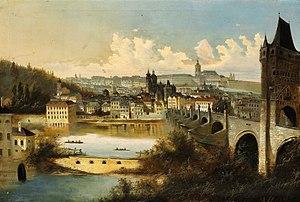
Prague est la capitale et la plus grande ville de la Tchéquie, en Bohême. Située au cœur de l'Europe centrale, à l'ouest du pays, la ville est édifiée sur les rives de la Vltava.